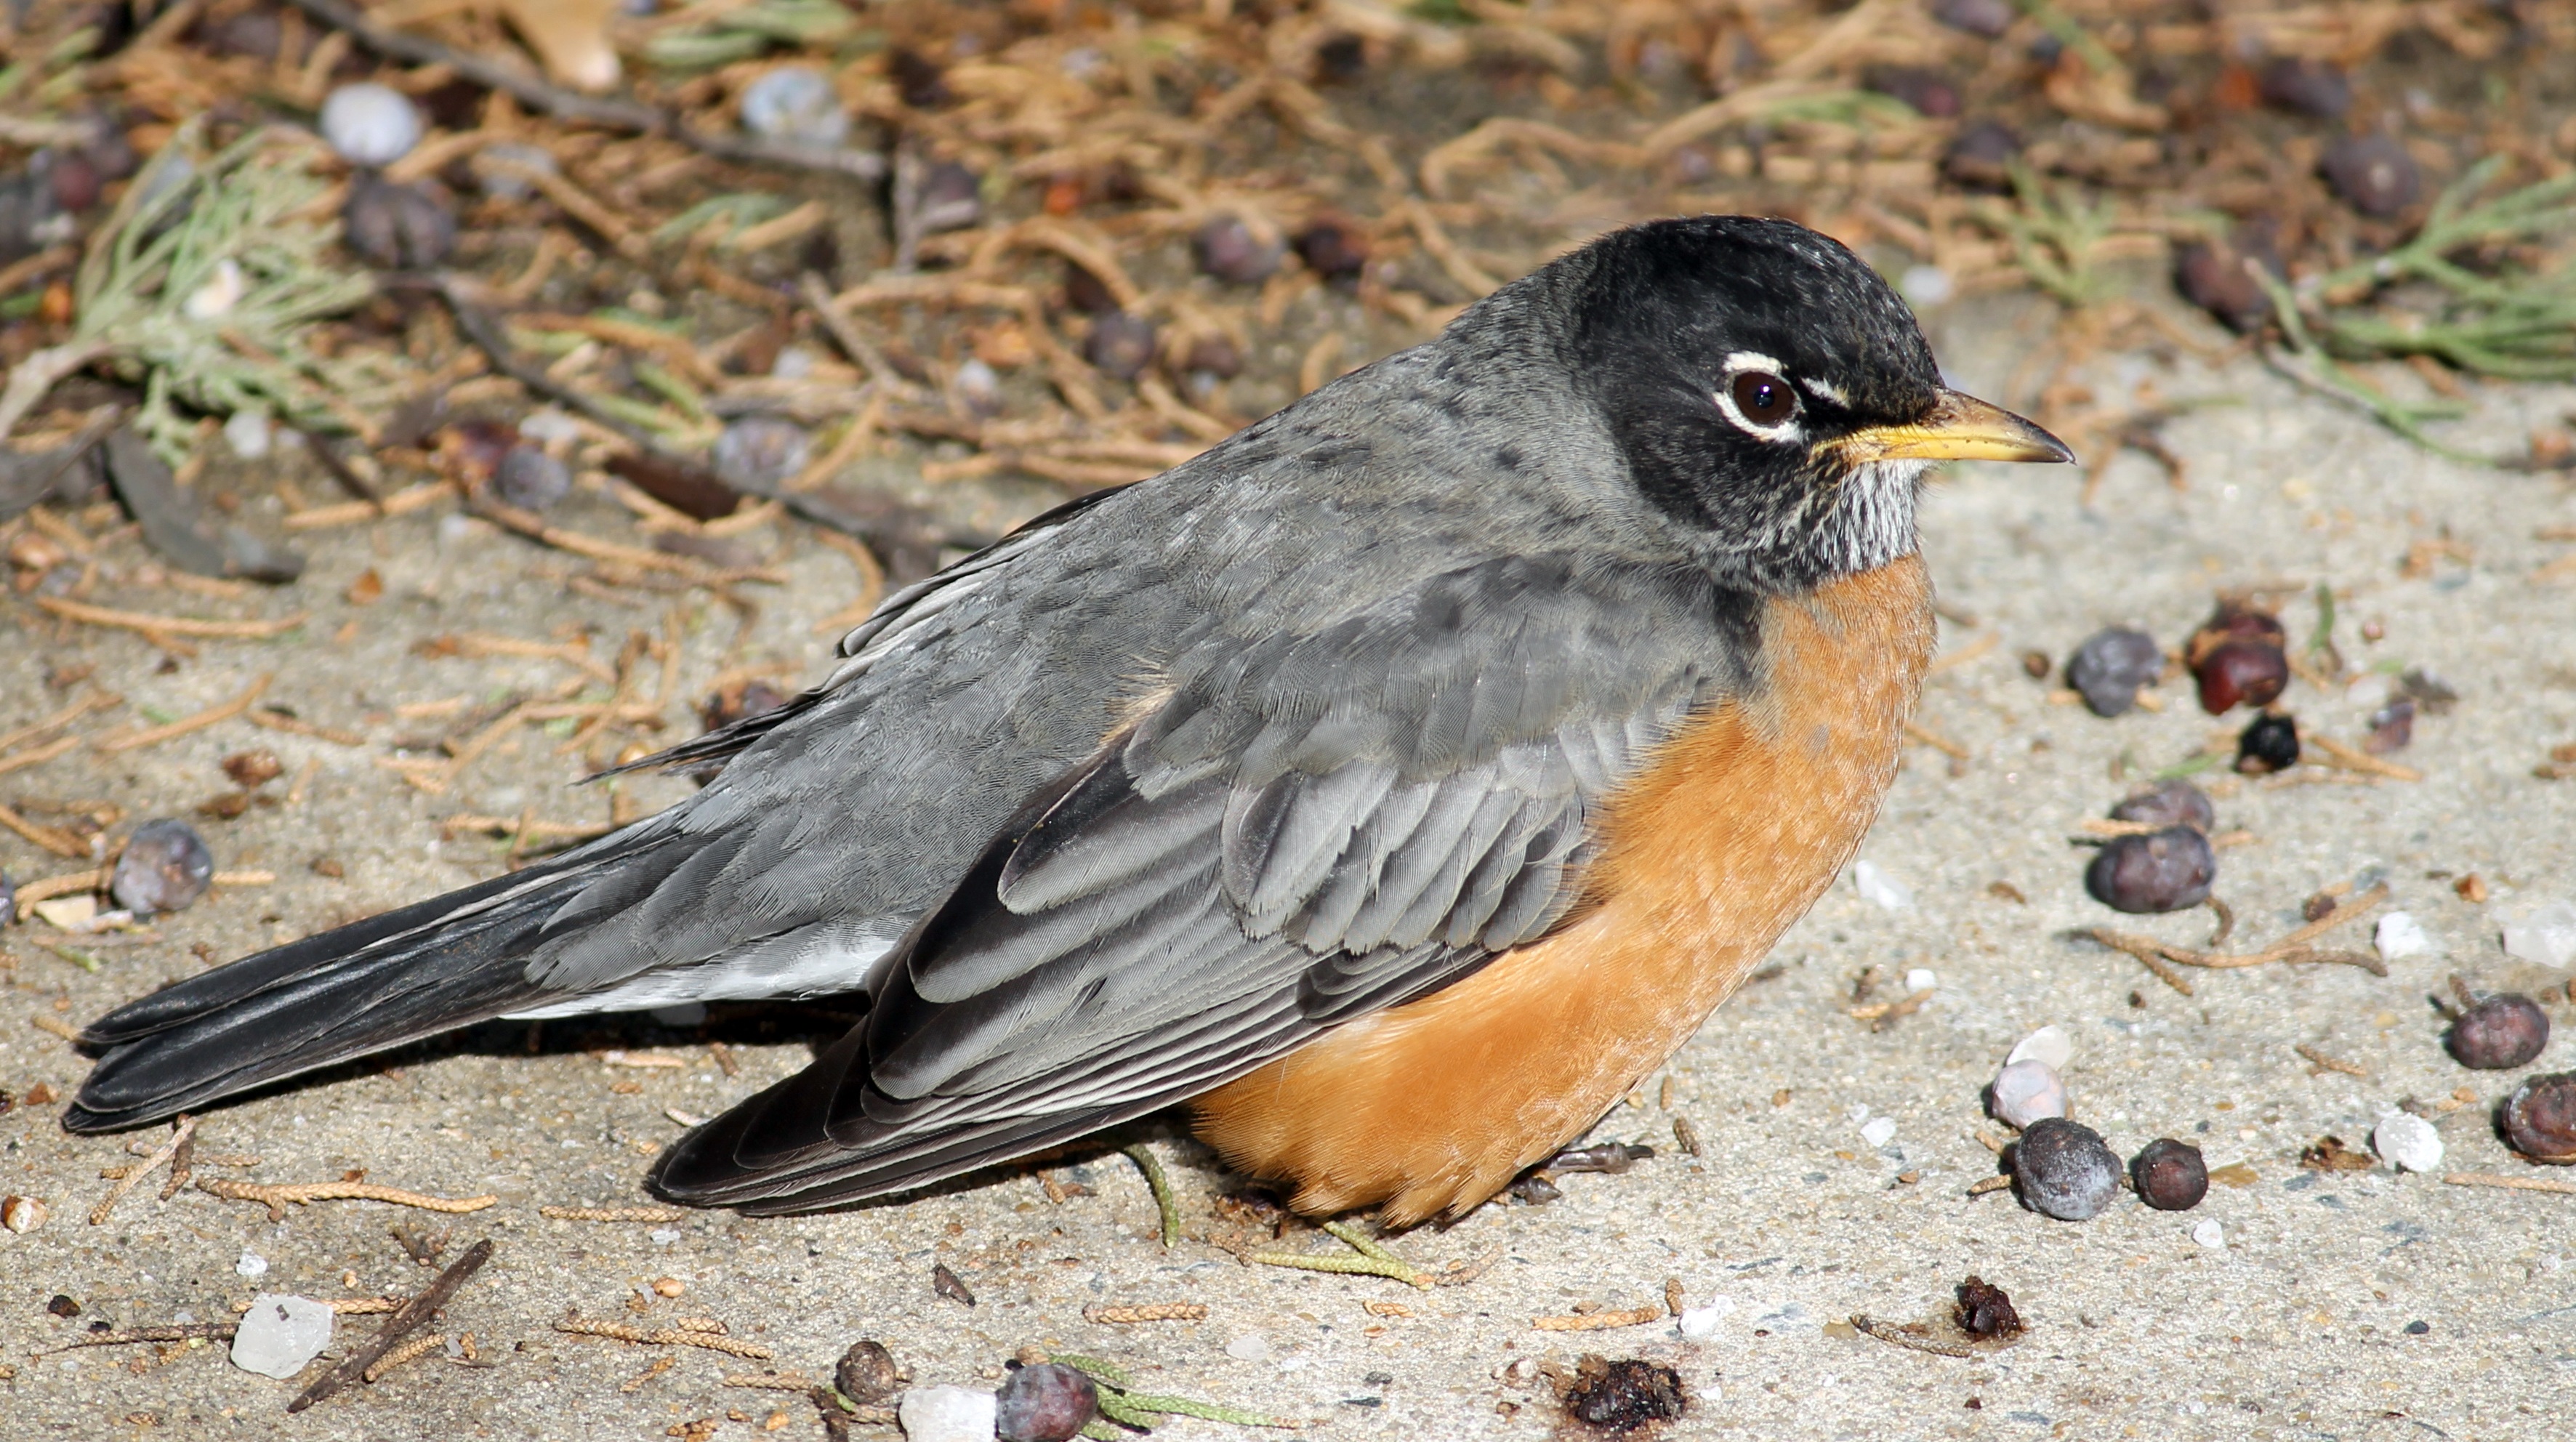
nature, bird, wing, animal, cute, wildlife, wild, orange, red, beak, robin, fauna, close up, rubecula, erithacus, american, vertebrate, finch, blackbird, redbreast, american robin, old world flycatcher, perching bird, emberizidae